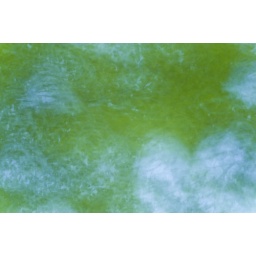
tree against blue sky, moved camera during long exposure.